History of Lodi

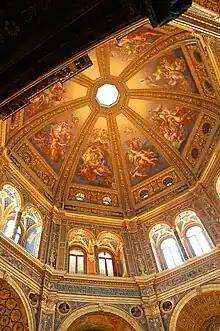
The interior of the Incoronata civic temple, a masterpiece of Renaissance art

In the following decades, marked by the long bishopric of the humanist and patron Carlo Pallavicino (1456-1497), Lodi experienced one of its richest eras from an artistic and cultural point of view: intellectual Maffeo Vegio, music theorist Franchino Gaffurio and architect Giovanni Battagio worked during this phase; works such as the Ospedale Maggiore, Mozzanica palace, the treasure of San Bassiano and the civic temple of the Incoronata, considered the city's most prestigious monument and one of the greatest masterpieces of the Lombard Renaissance, also saw the light. Around 1470, the renovation of the cathedral was started with the construction of the sacristy and stained glass windows, while the church of San Francesco was enlarged and frescoed; meanwhile, the Duke of Milan had the bridge over the Adda rebuilt with two fortifications at the ends, consolidating the defense system by the arrangement of the octagonal ravelin and the remodeling of the Rocchetta.